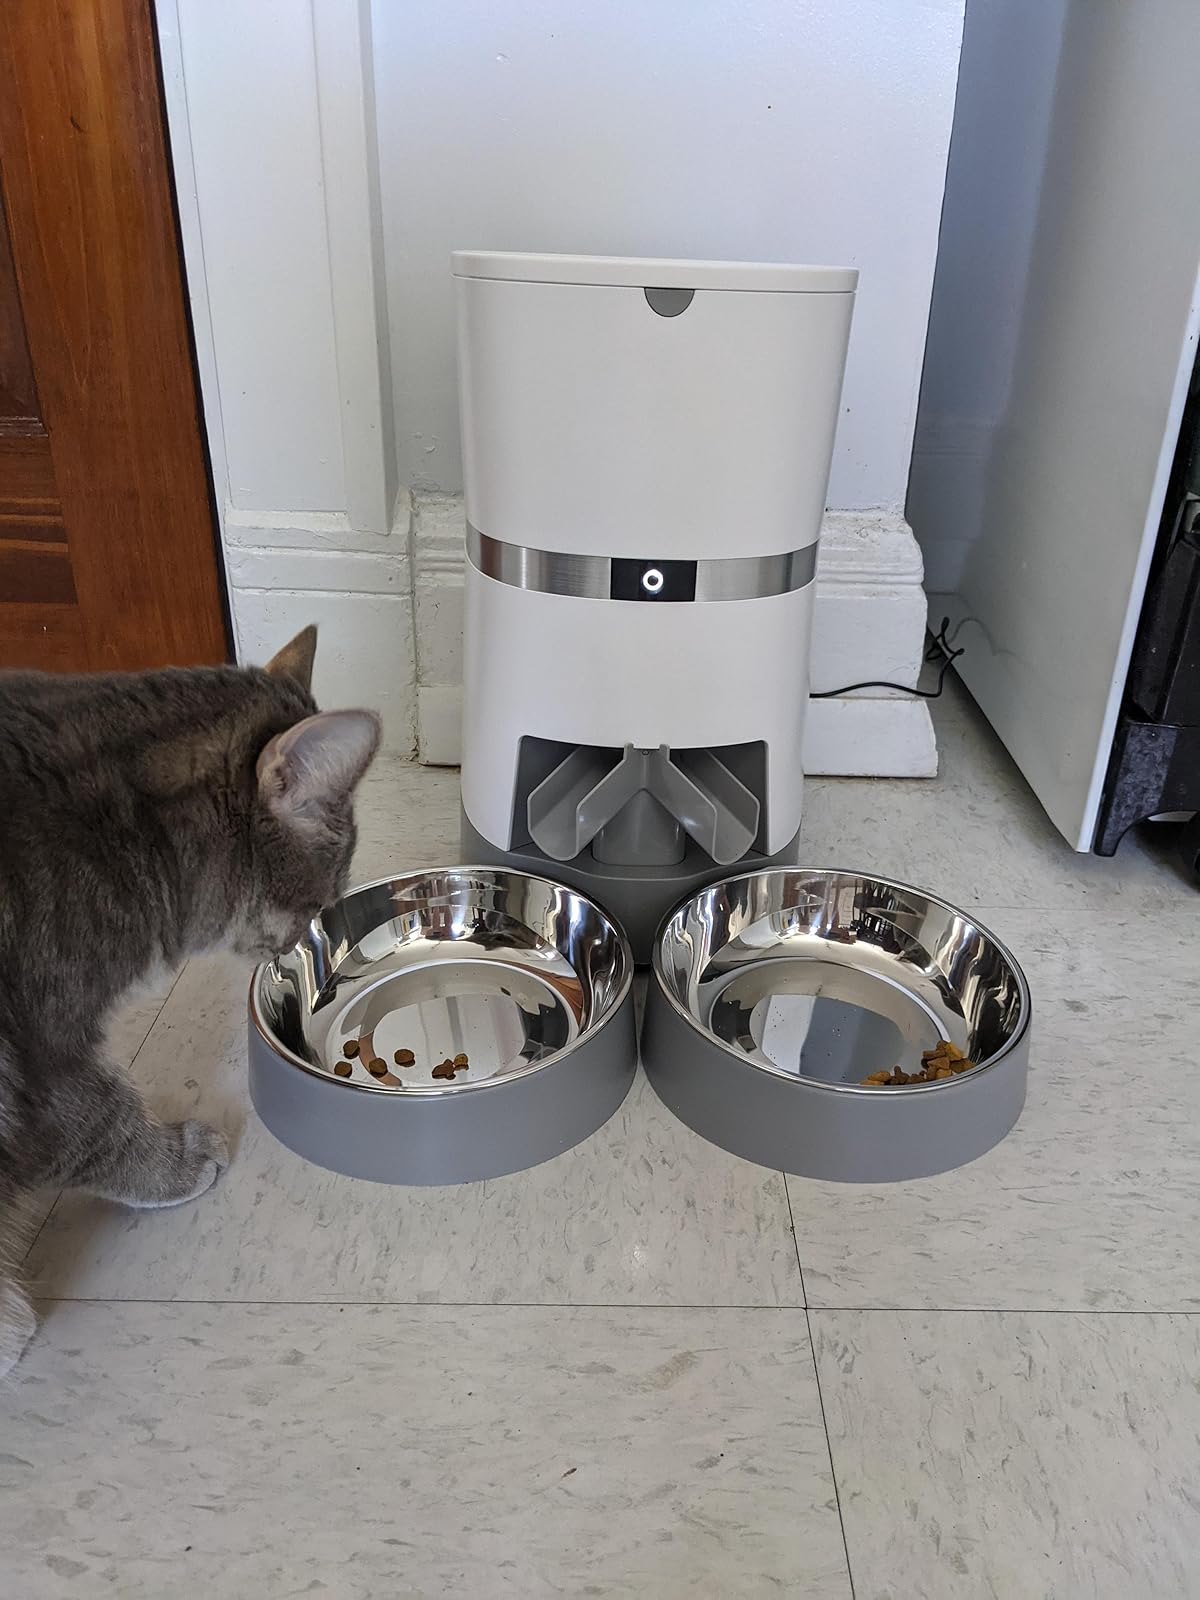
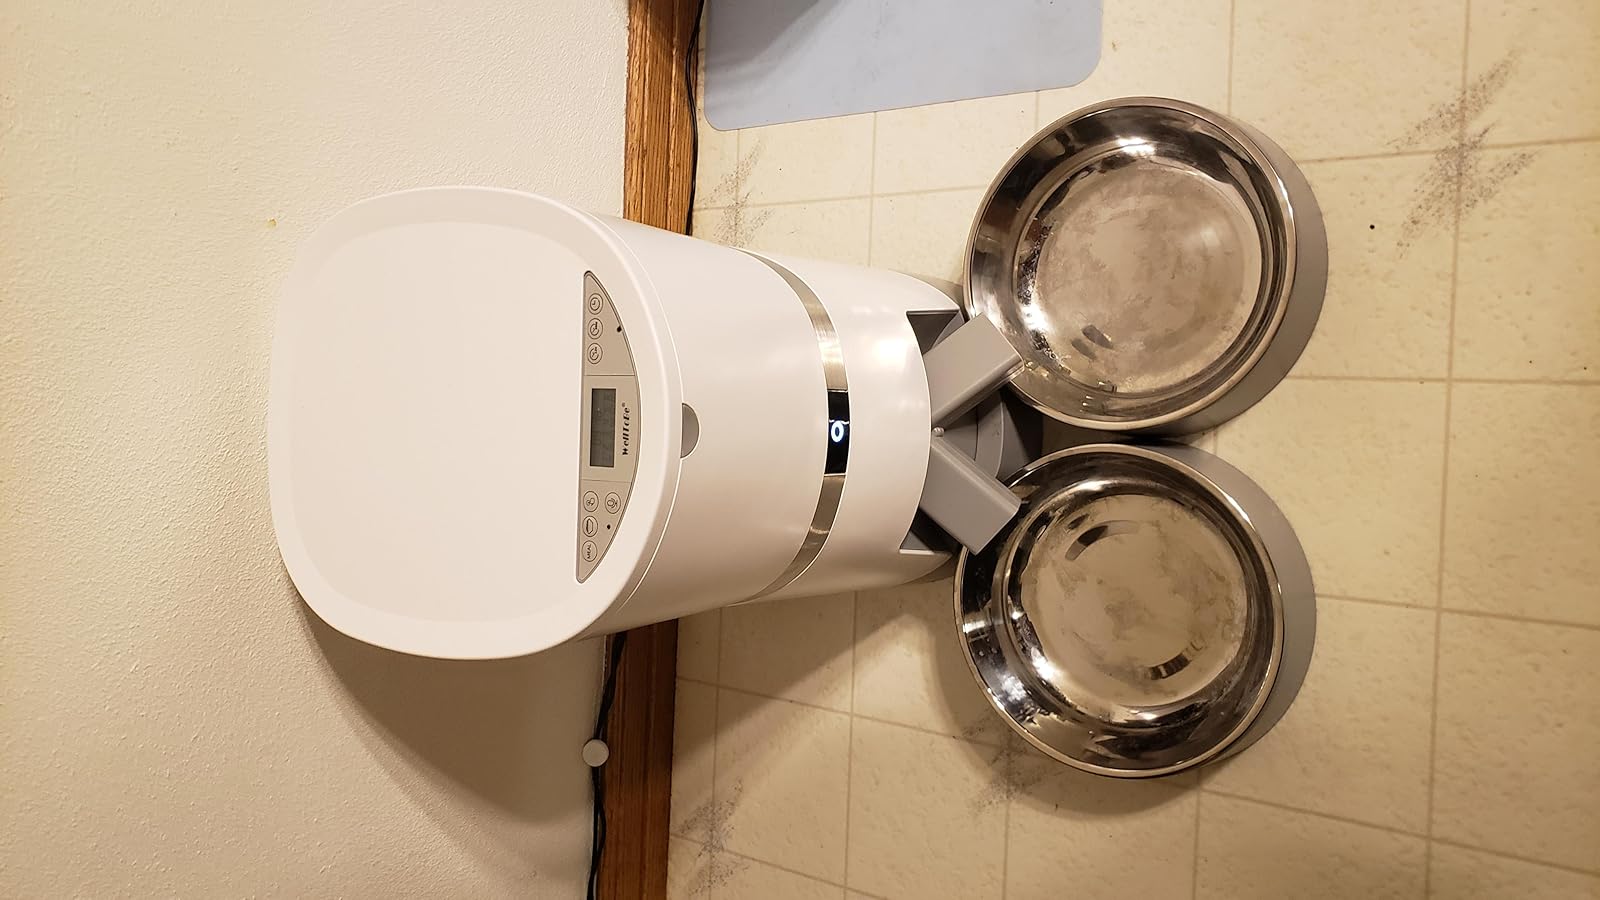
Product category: items_feeder
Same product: yes